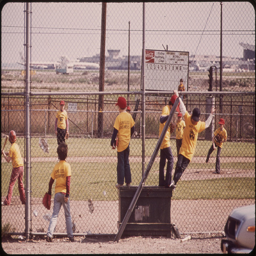
A group of baseball players wearing yellow jerseys are having a game at a local field.
A baseball team dressed in yellow holding a practice session.
CHILDREN WITH YELLOW SHIRTS ARE RUNNING AND  PLAYING BASEBALL.

A group of young kids playing baseball by a fence.
Young boys playing in and around a baseball game